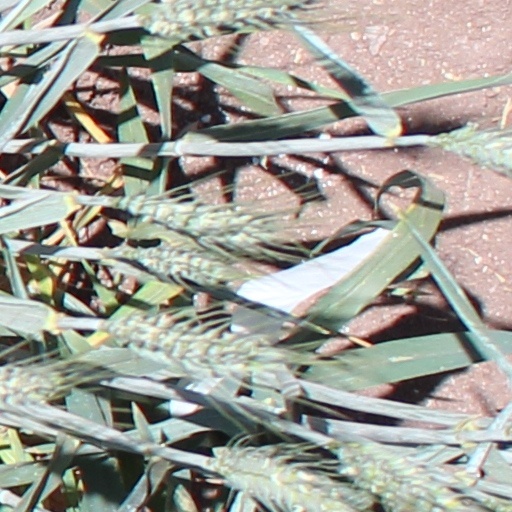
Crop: wheat